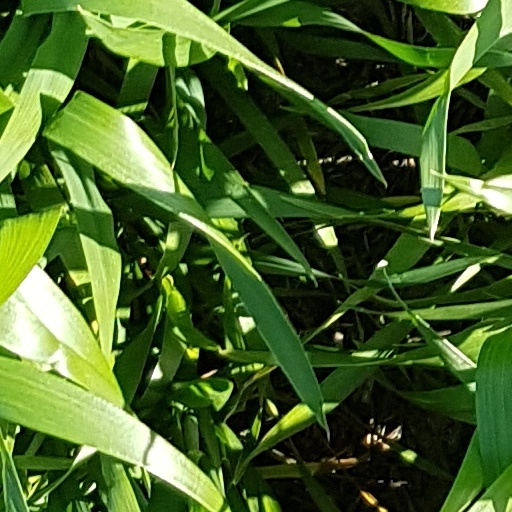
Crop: wheat